Iranikulam

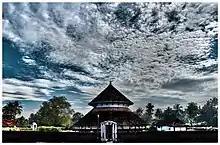

Iranikulam is a village in the southern part of Thrissur district in Kerala, India. It is considered one of the oldest villages in Kerala. Iranikulam is one of the 64 Brahmin villages in Kerala. One of the oldest Shiva temples is situated here. Iranikulam is famous for its culture. Most of the people in this village are farmers. The Temple is one of the few temples in the world where Shiva & Parvati are both consecrated under the same roof. Population of this village is very less compared to other villages in Kerala. Government school of this village is one of the oldest.